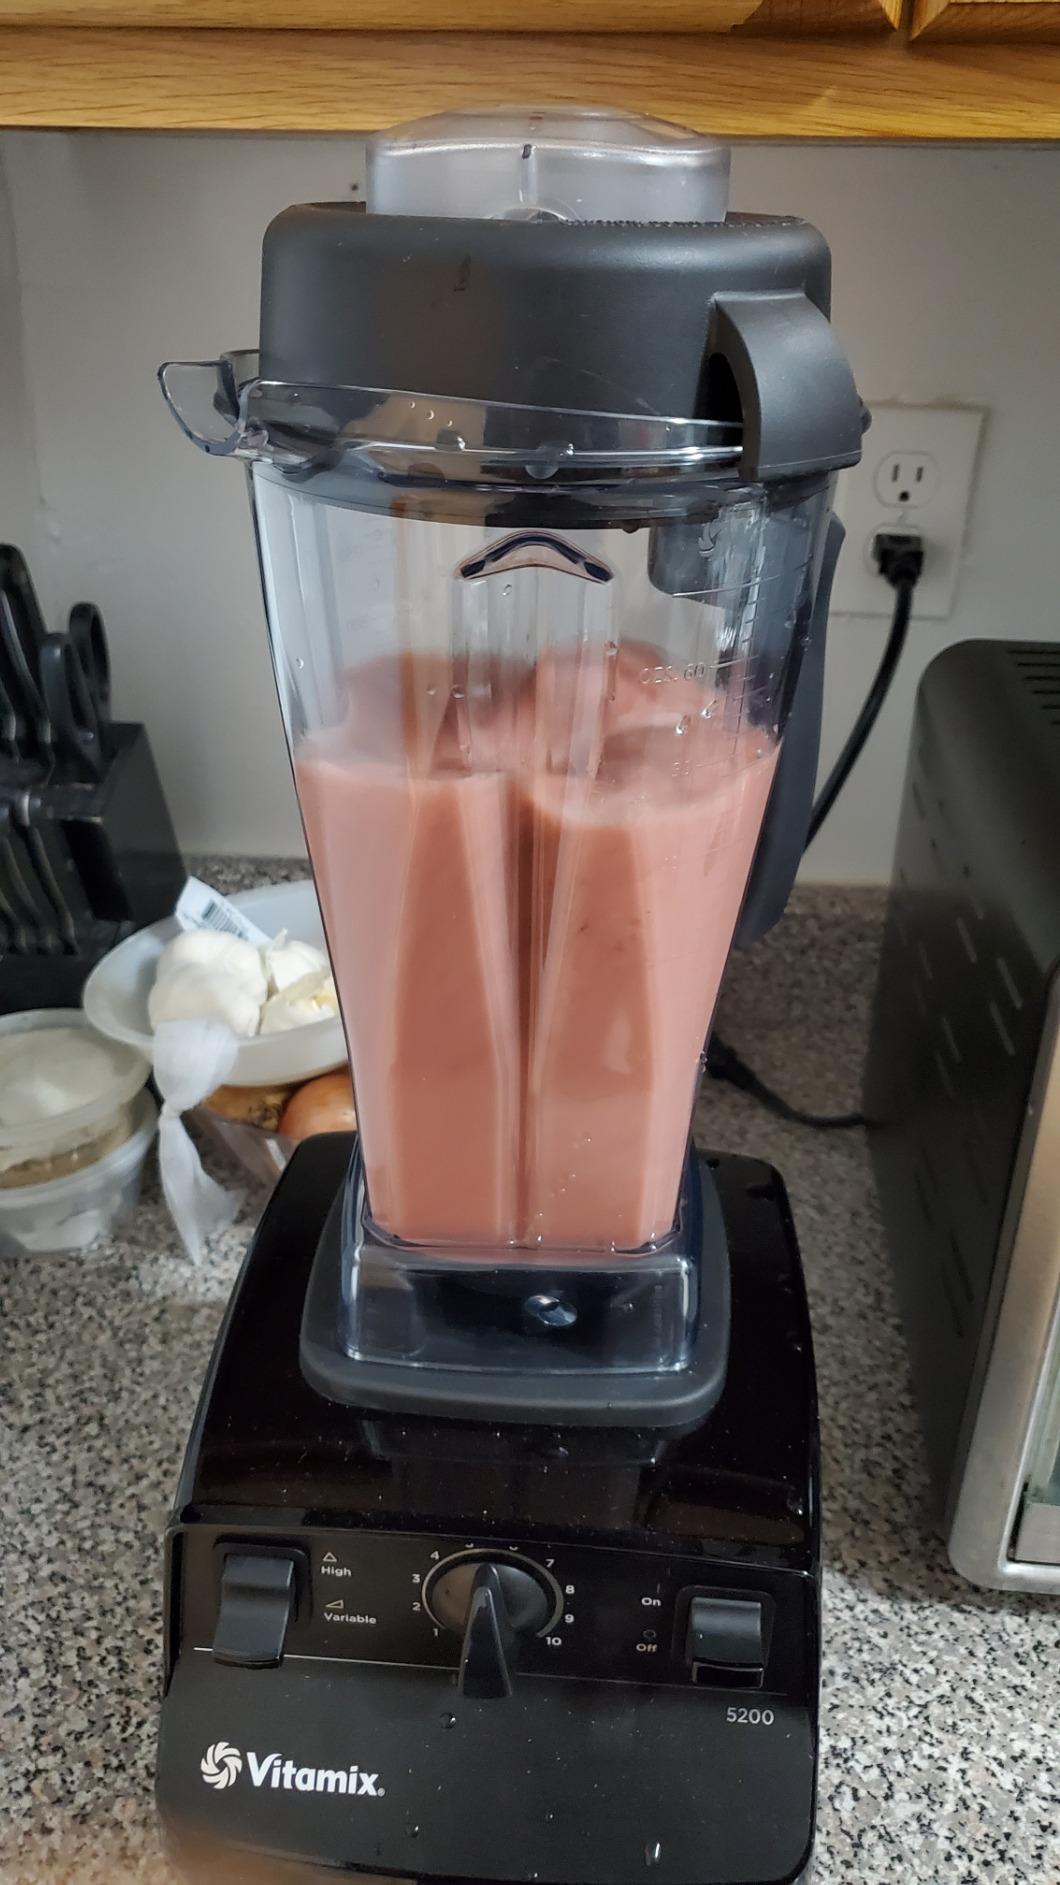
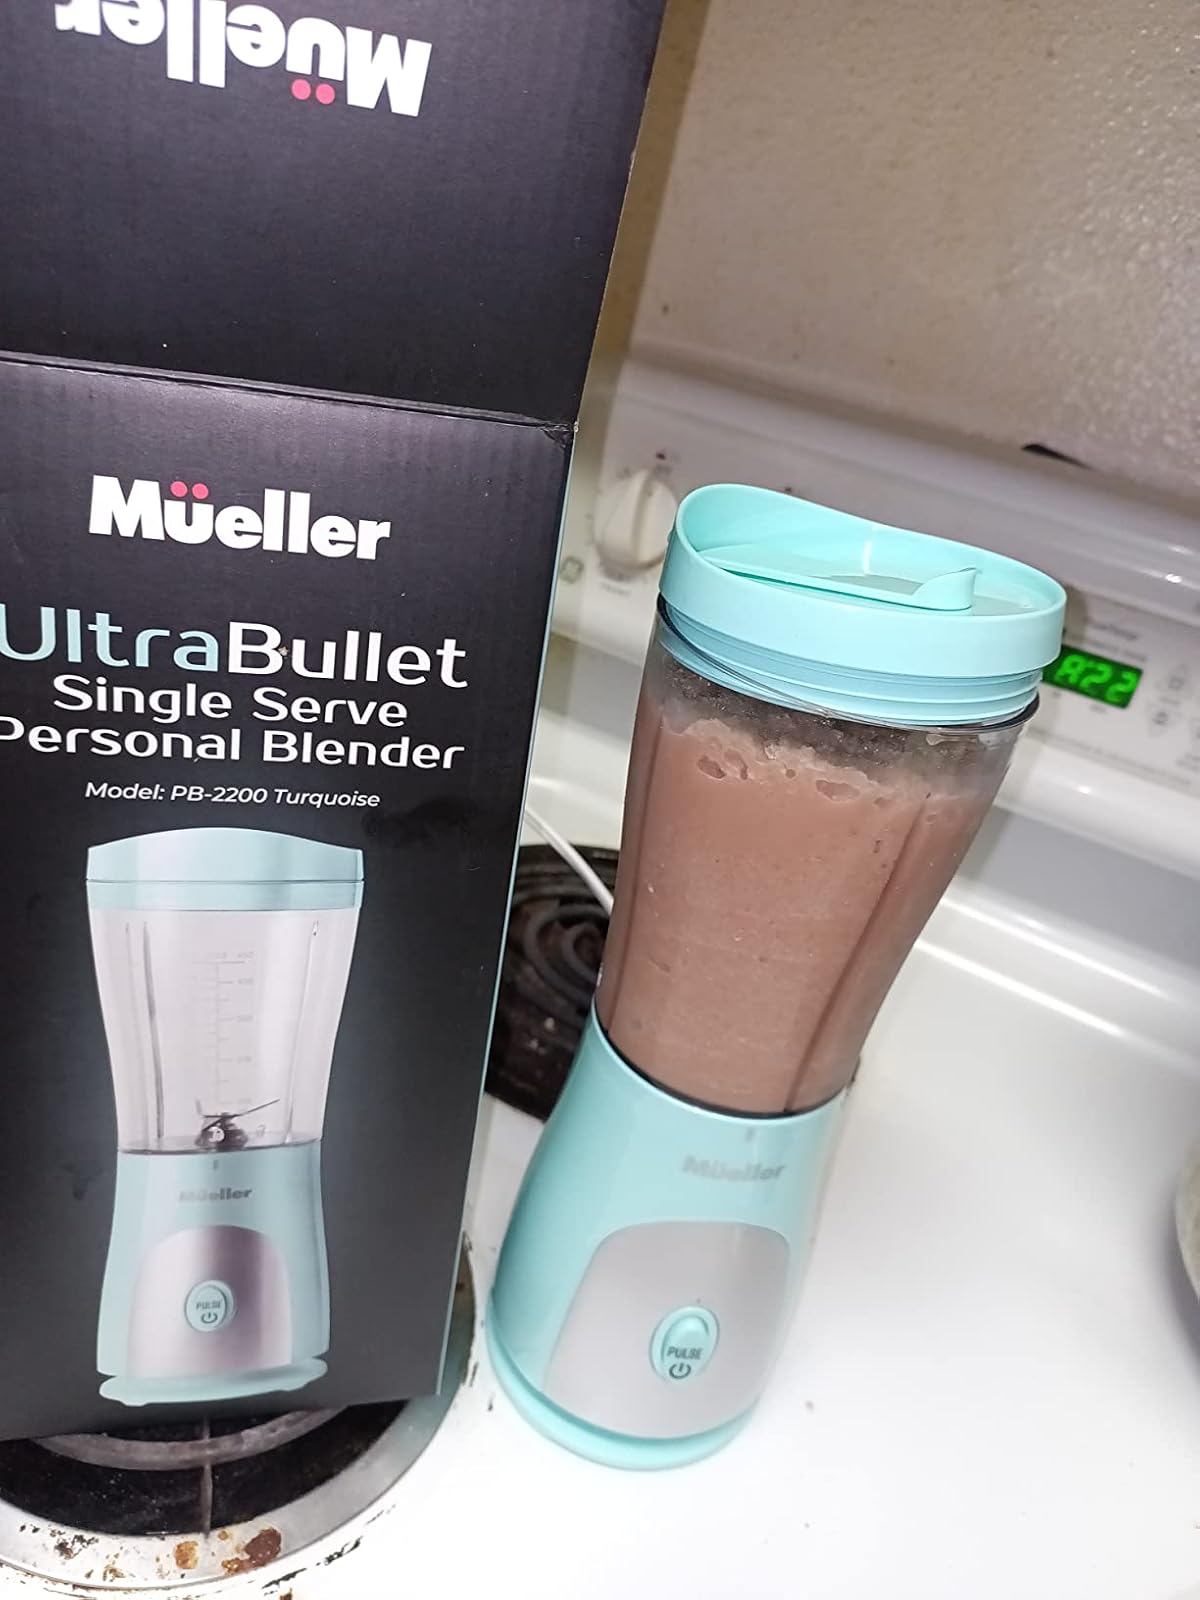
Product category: items_blender
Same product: no